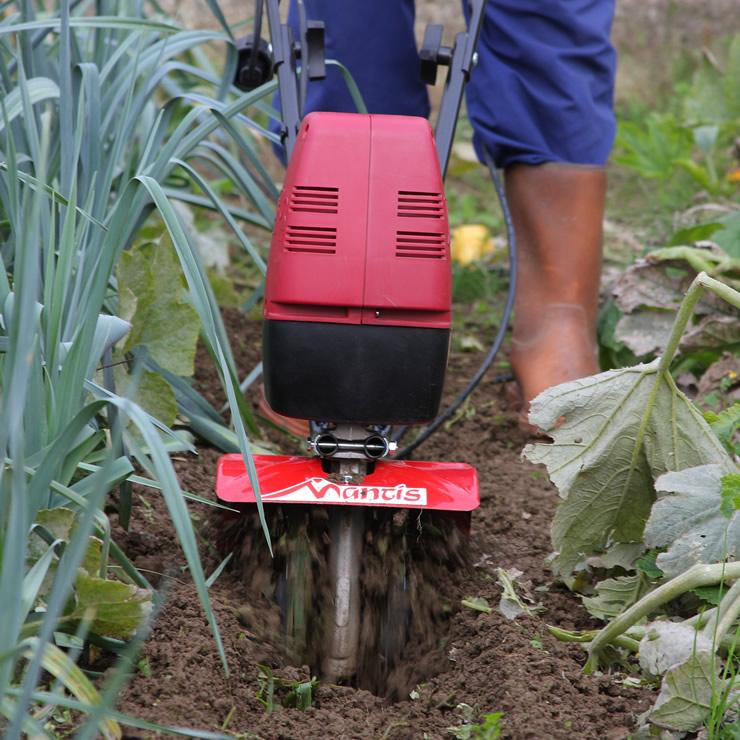
Katikati ya shamba, mkulima aliyevaa suruali na mabuti ya shambani, anatumia mashine za kisasa, huku mimea ikiwa imepandwa vizuri pembeni. Kifaa kinachomsaidia kufanya kazi kwa haraka na rahisi, pia kupunguza mzigo wa kazi, hivyo kumsaidia kupata mazao mazuri kwa muda mfupi.